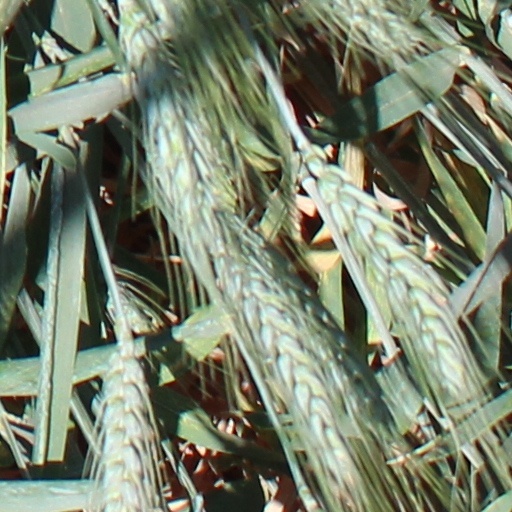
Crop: wheat